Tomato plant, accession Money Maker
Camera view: horizontal (90 deg, fisheye); turntable rotation: 270 degrees
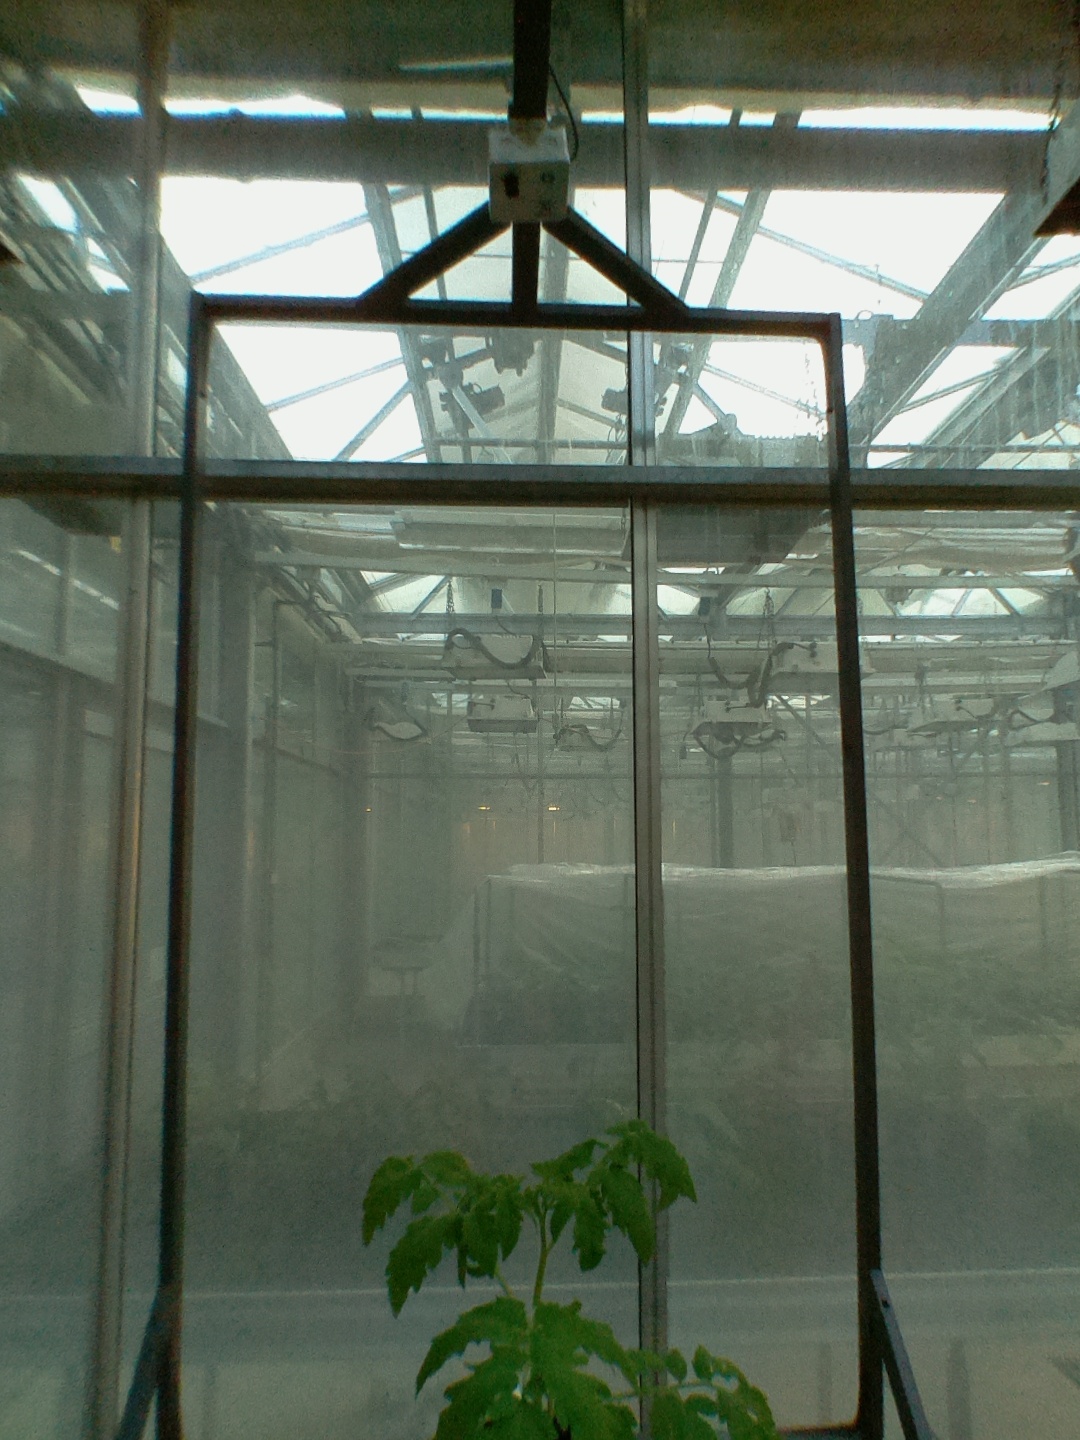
BBCH growth stage 13: 6 of true leaves visible